Leonardo Haberkorn

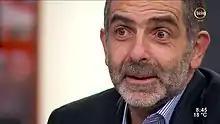
Image of Leonardo Haberkorn Manevich

Leonardo Haberkorn Manevich (born 27 December 1963 in Montevideo) is a Uruguayan journalist, professor and writer.